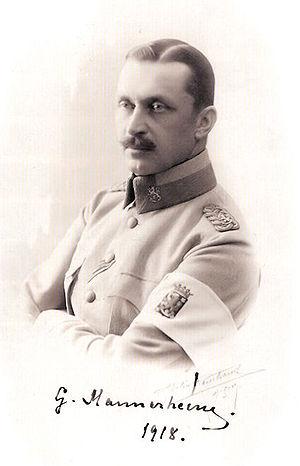
La guerre civile finlandaise est un épisode troublé de l'histoire de la Finlande. Il se déroule lors de la période de transition pendant laquelle le grand-duché de Finlande, composante de l'Empire de Russie, devient un État indépendant. Le conflit s'intègre dans un moment de déstabilisation nationale, politique et sociale causé par la Première Guerre mondiale. La guerre oppose les Rouges sociaux-démocrates et les Blancs commandés par le sénat conservateur. Les Rouges, comprenant des ouvriers et des travailleurs agricoles, contrôlent les villes et les centres industriels du sud de la Finlande alors que les Blancs, composés de paysans et de membres de la classe moyenne et de la bourgeoisie, contrôlent le centre et le nord rural du pays.